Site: brandenburg
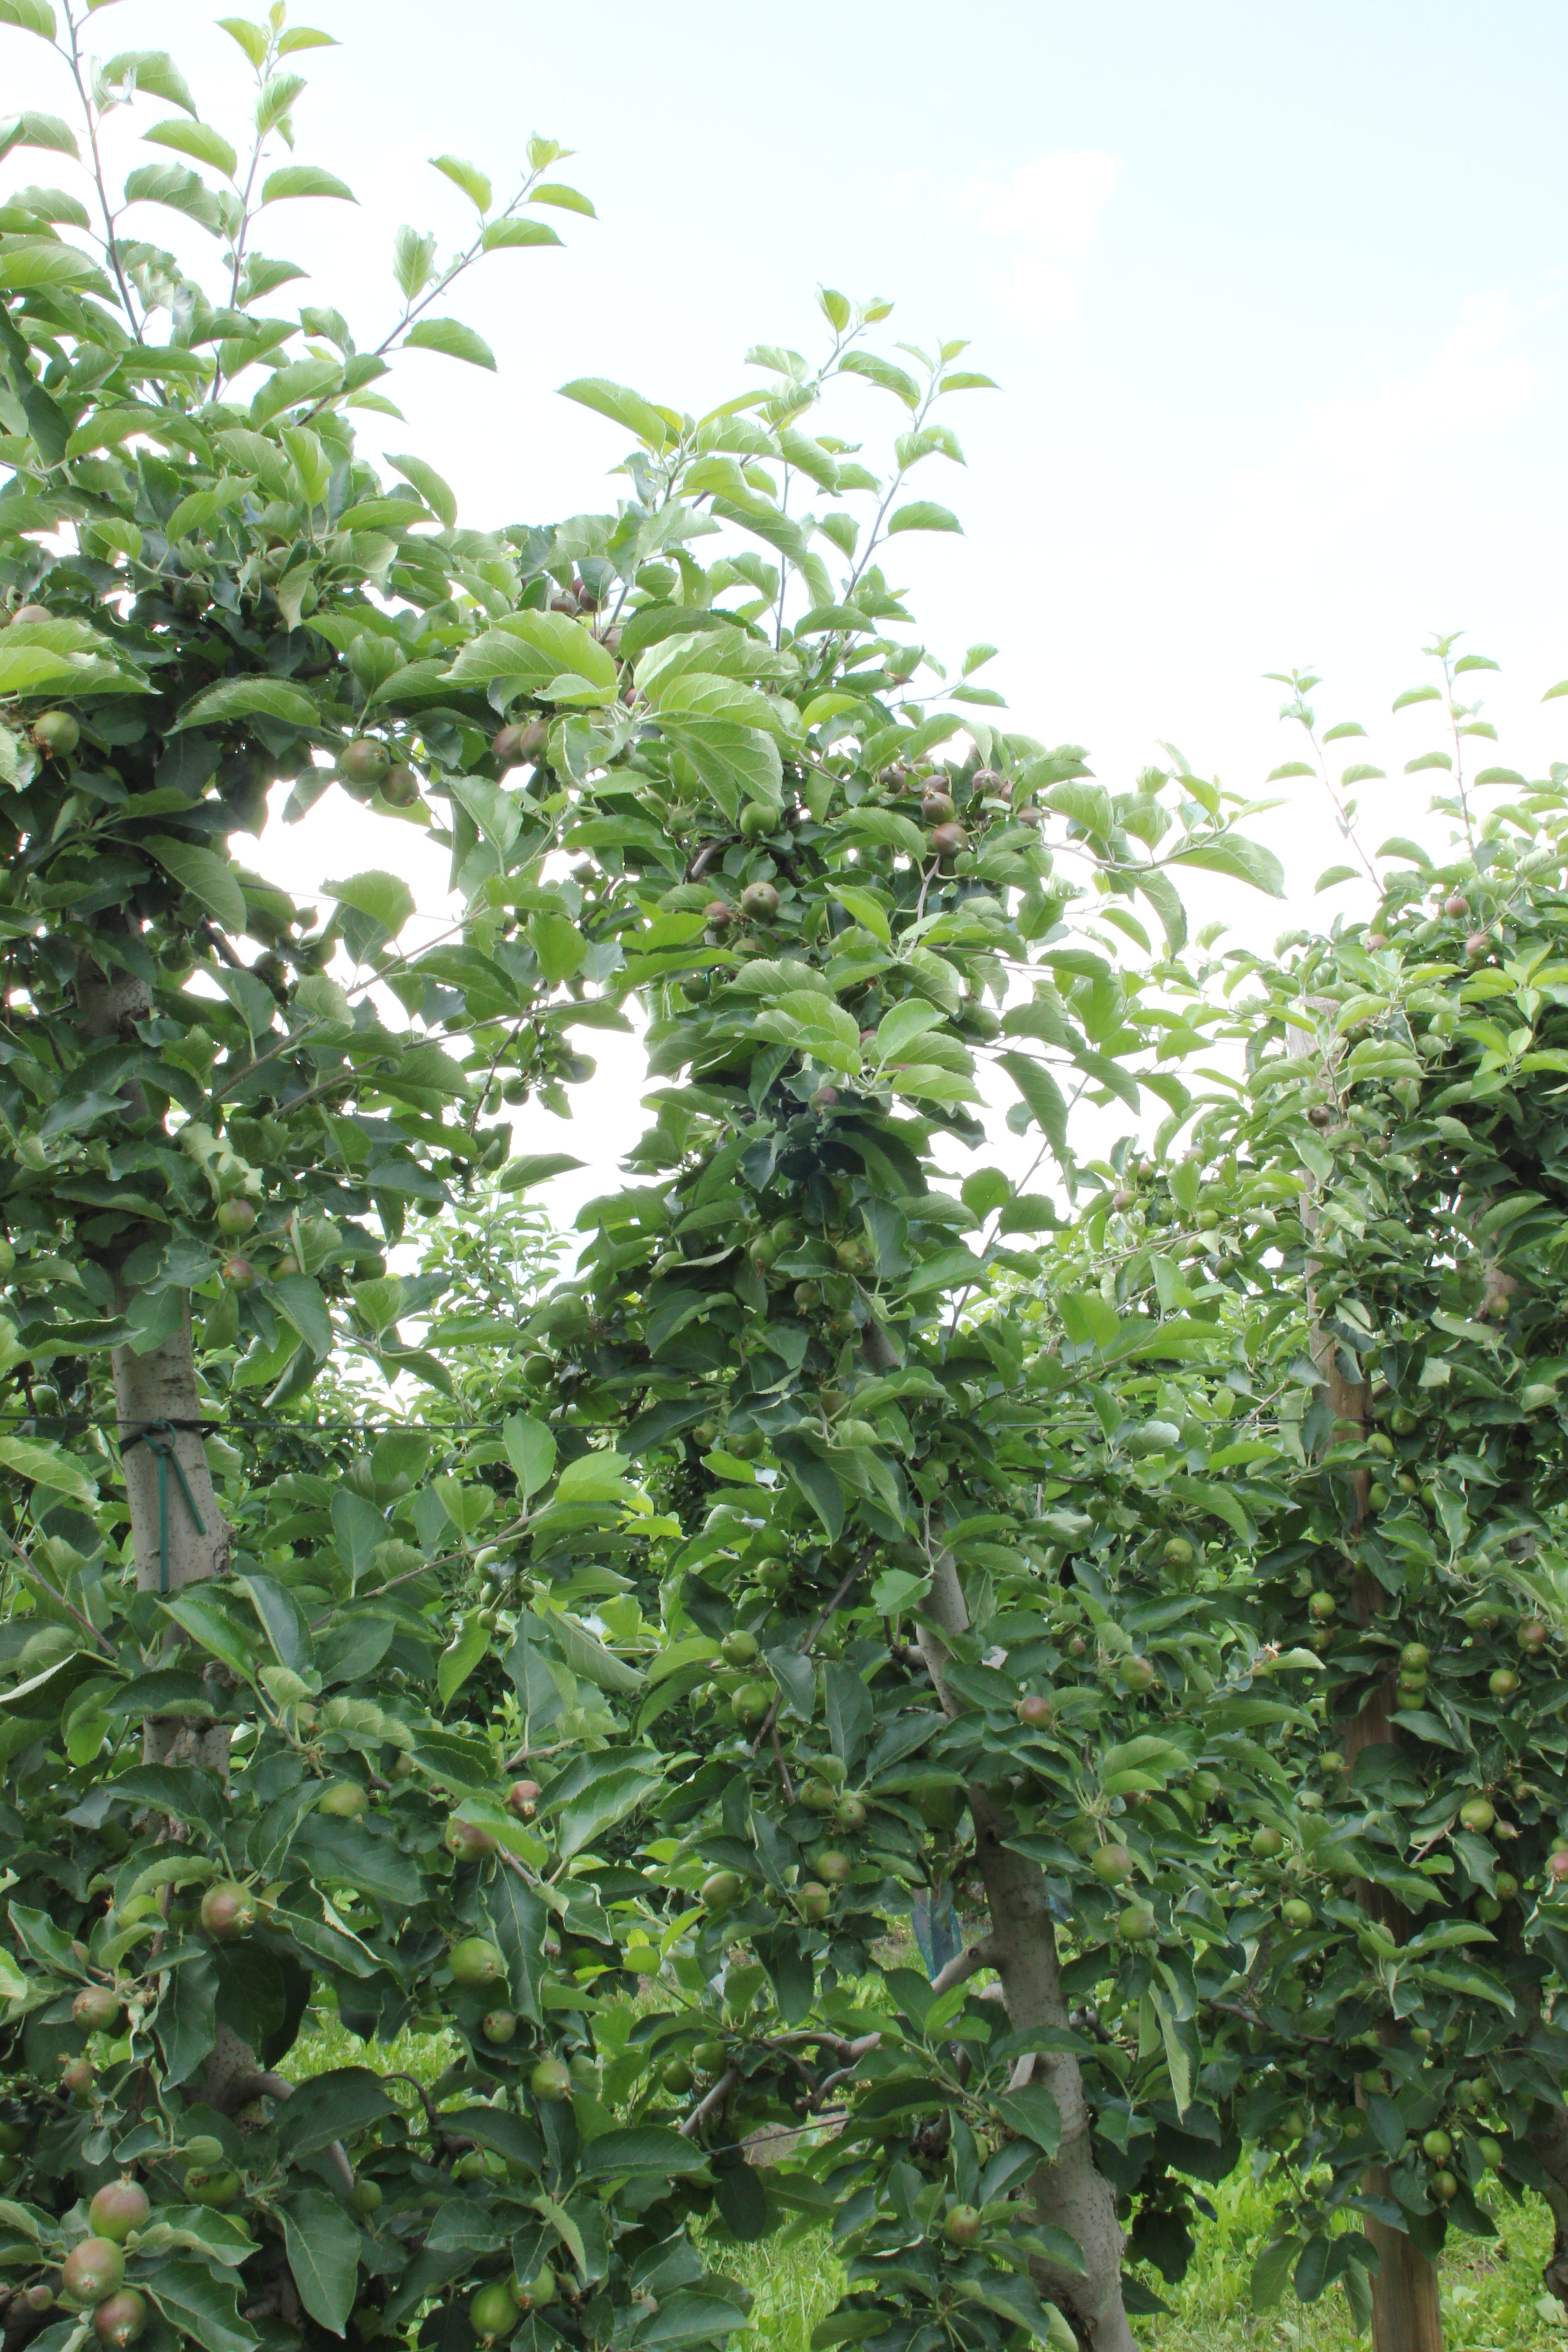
Growth stage (BBCH 73): Development of fruit